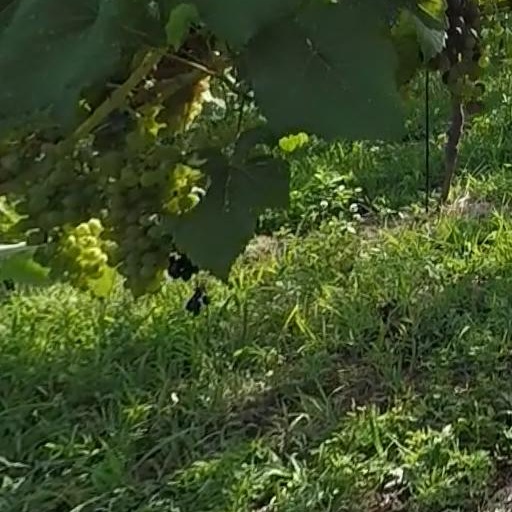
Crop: grape